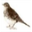
Label: bird